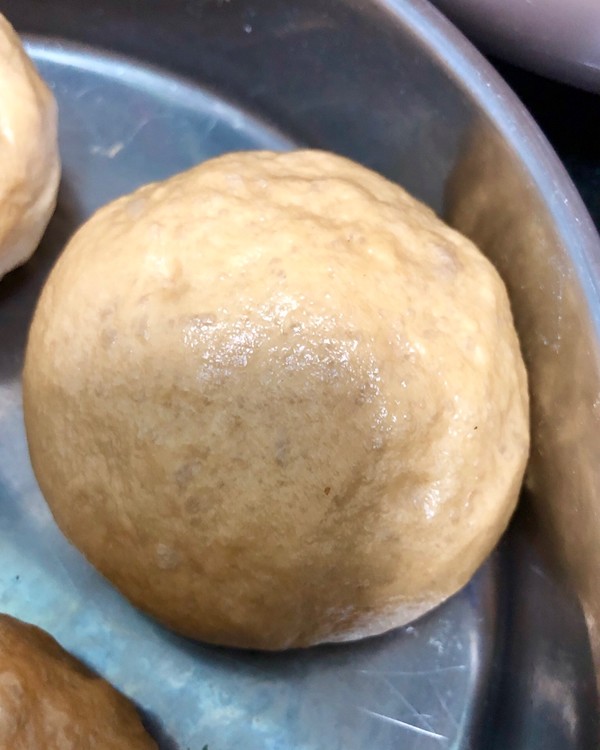
Label: trash